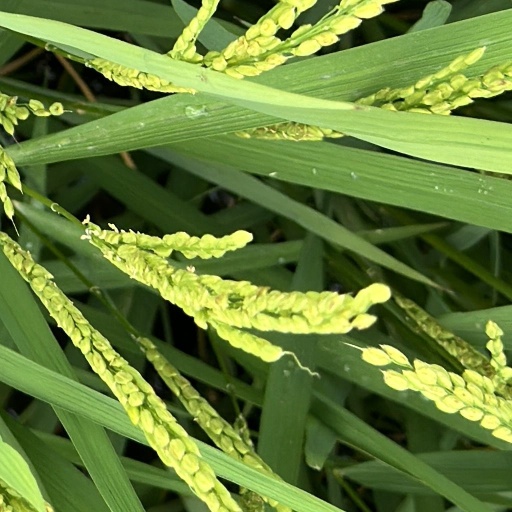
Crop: rice